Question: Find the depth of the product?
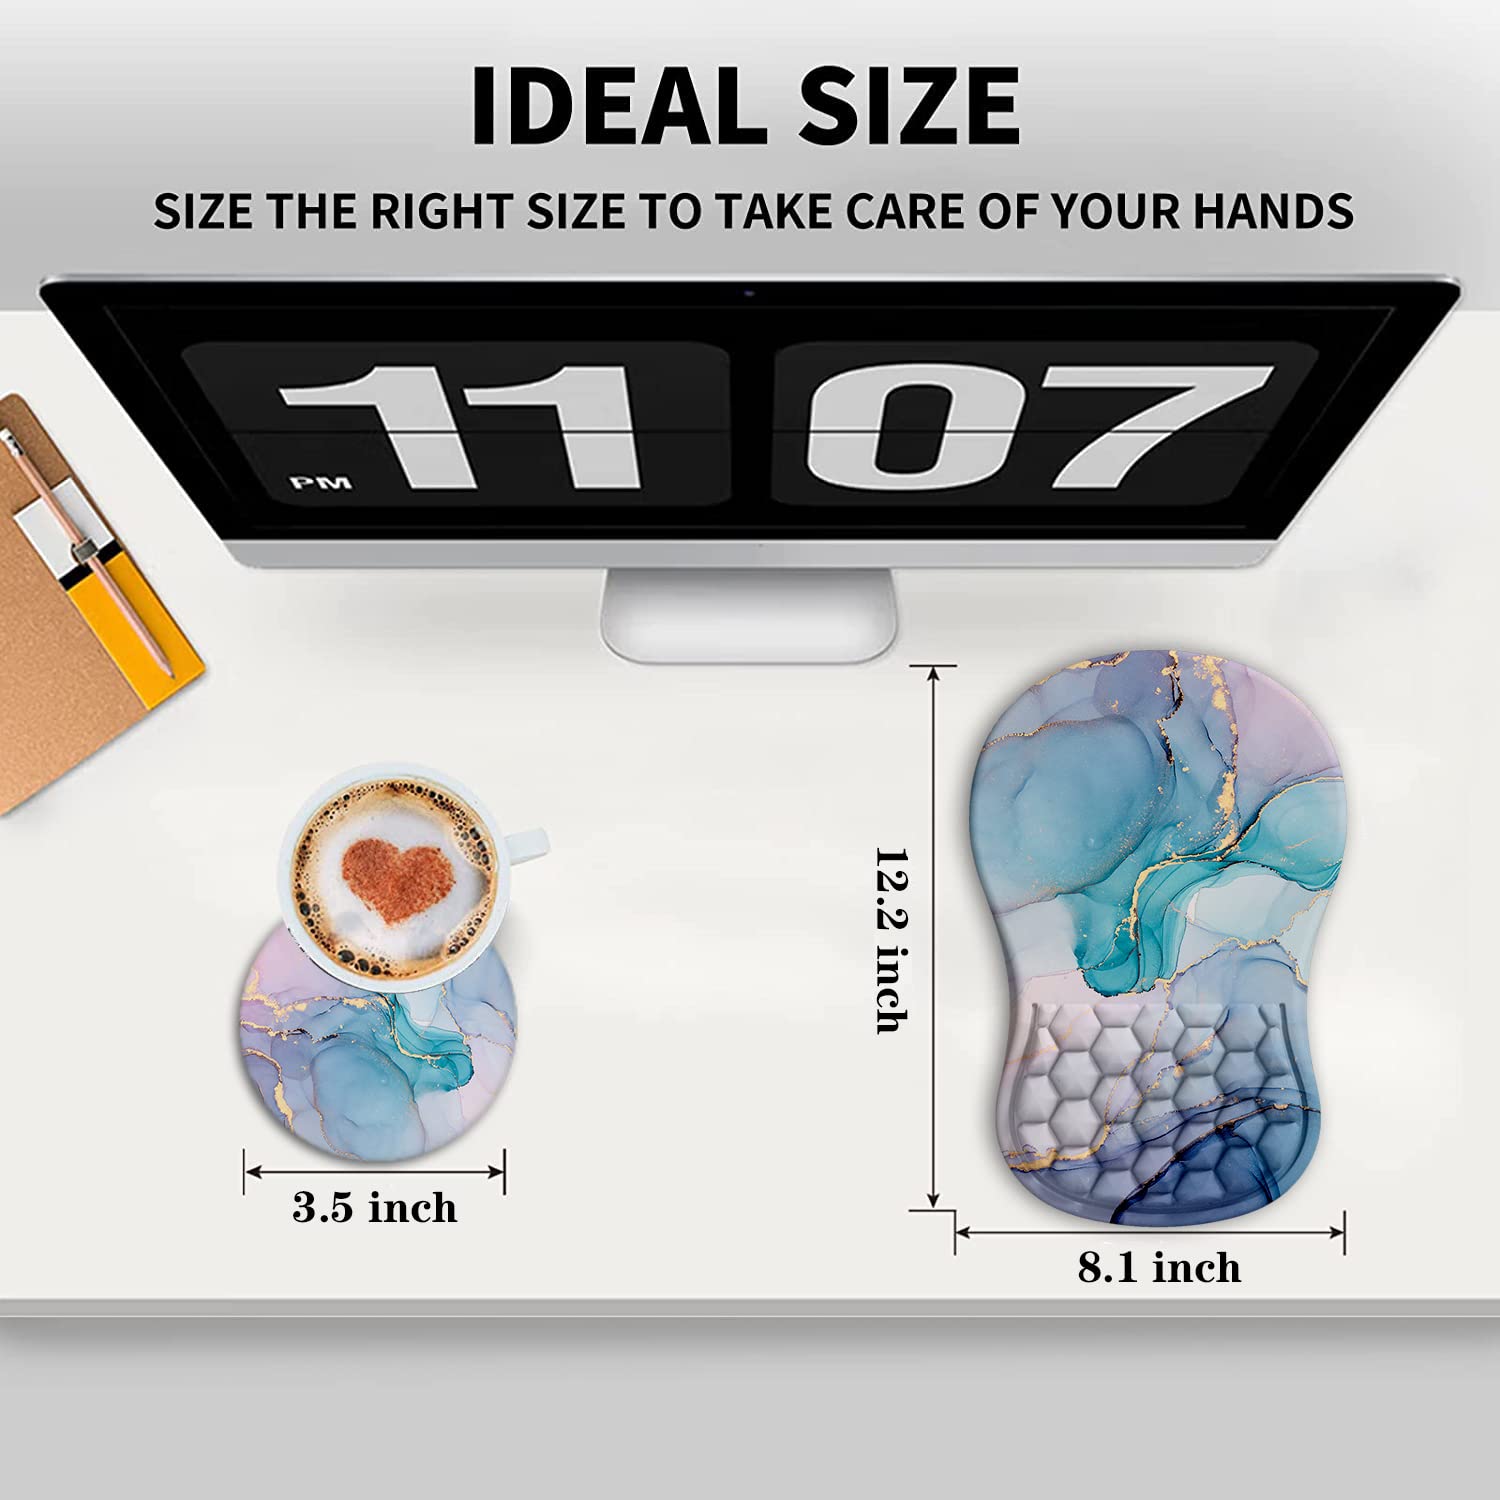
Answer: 12.2 inch